Deformation monitoring

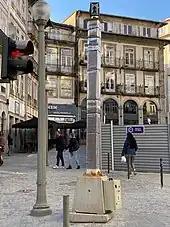
Automatic deformation monitoring device at a construction site of Porto Metro

Deformation monitoring can be manual or automatic. Manual deformation monitoring is the operation of sensors or instruments by hand or manual downloading of collected data from deformation monitoring instruments. Automatic deformation monitoring operation of a group of software and hardware elements for deformation monitoring that, once set up, does not require human input to function.